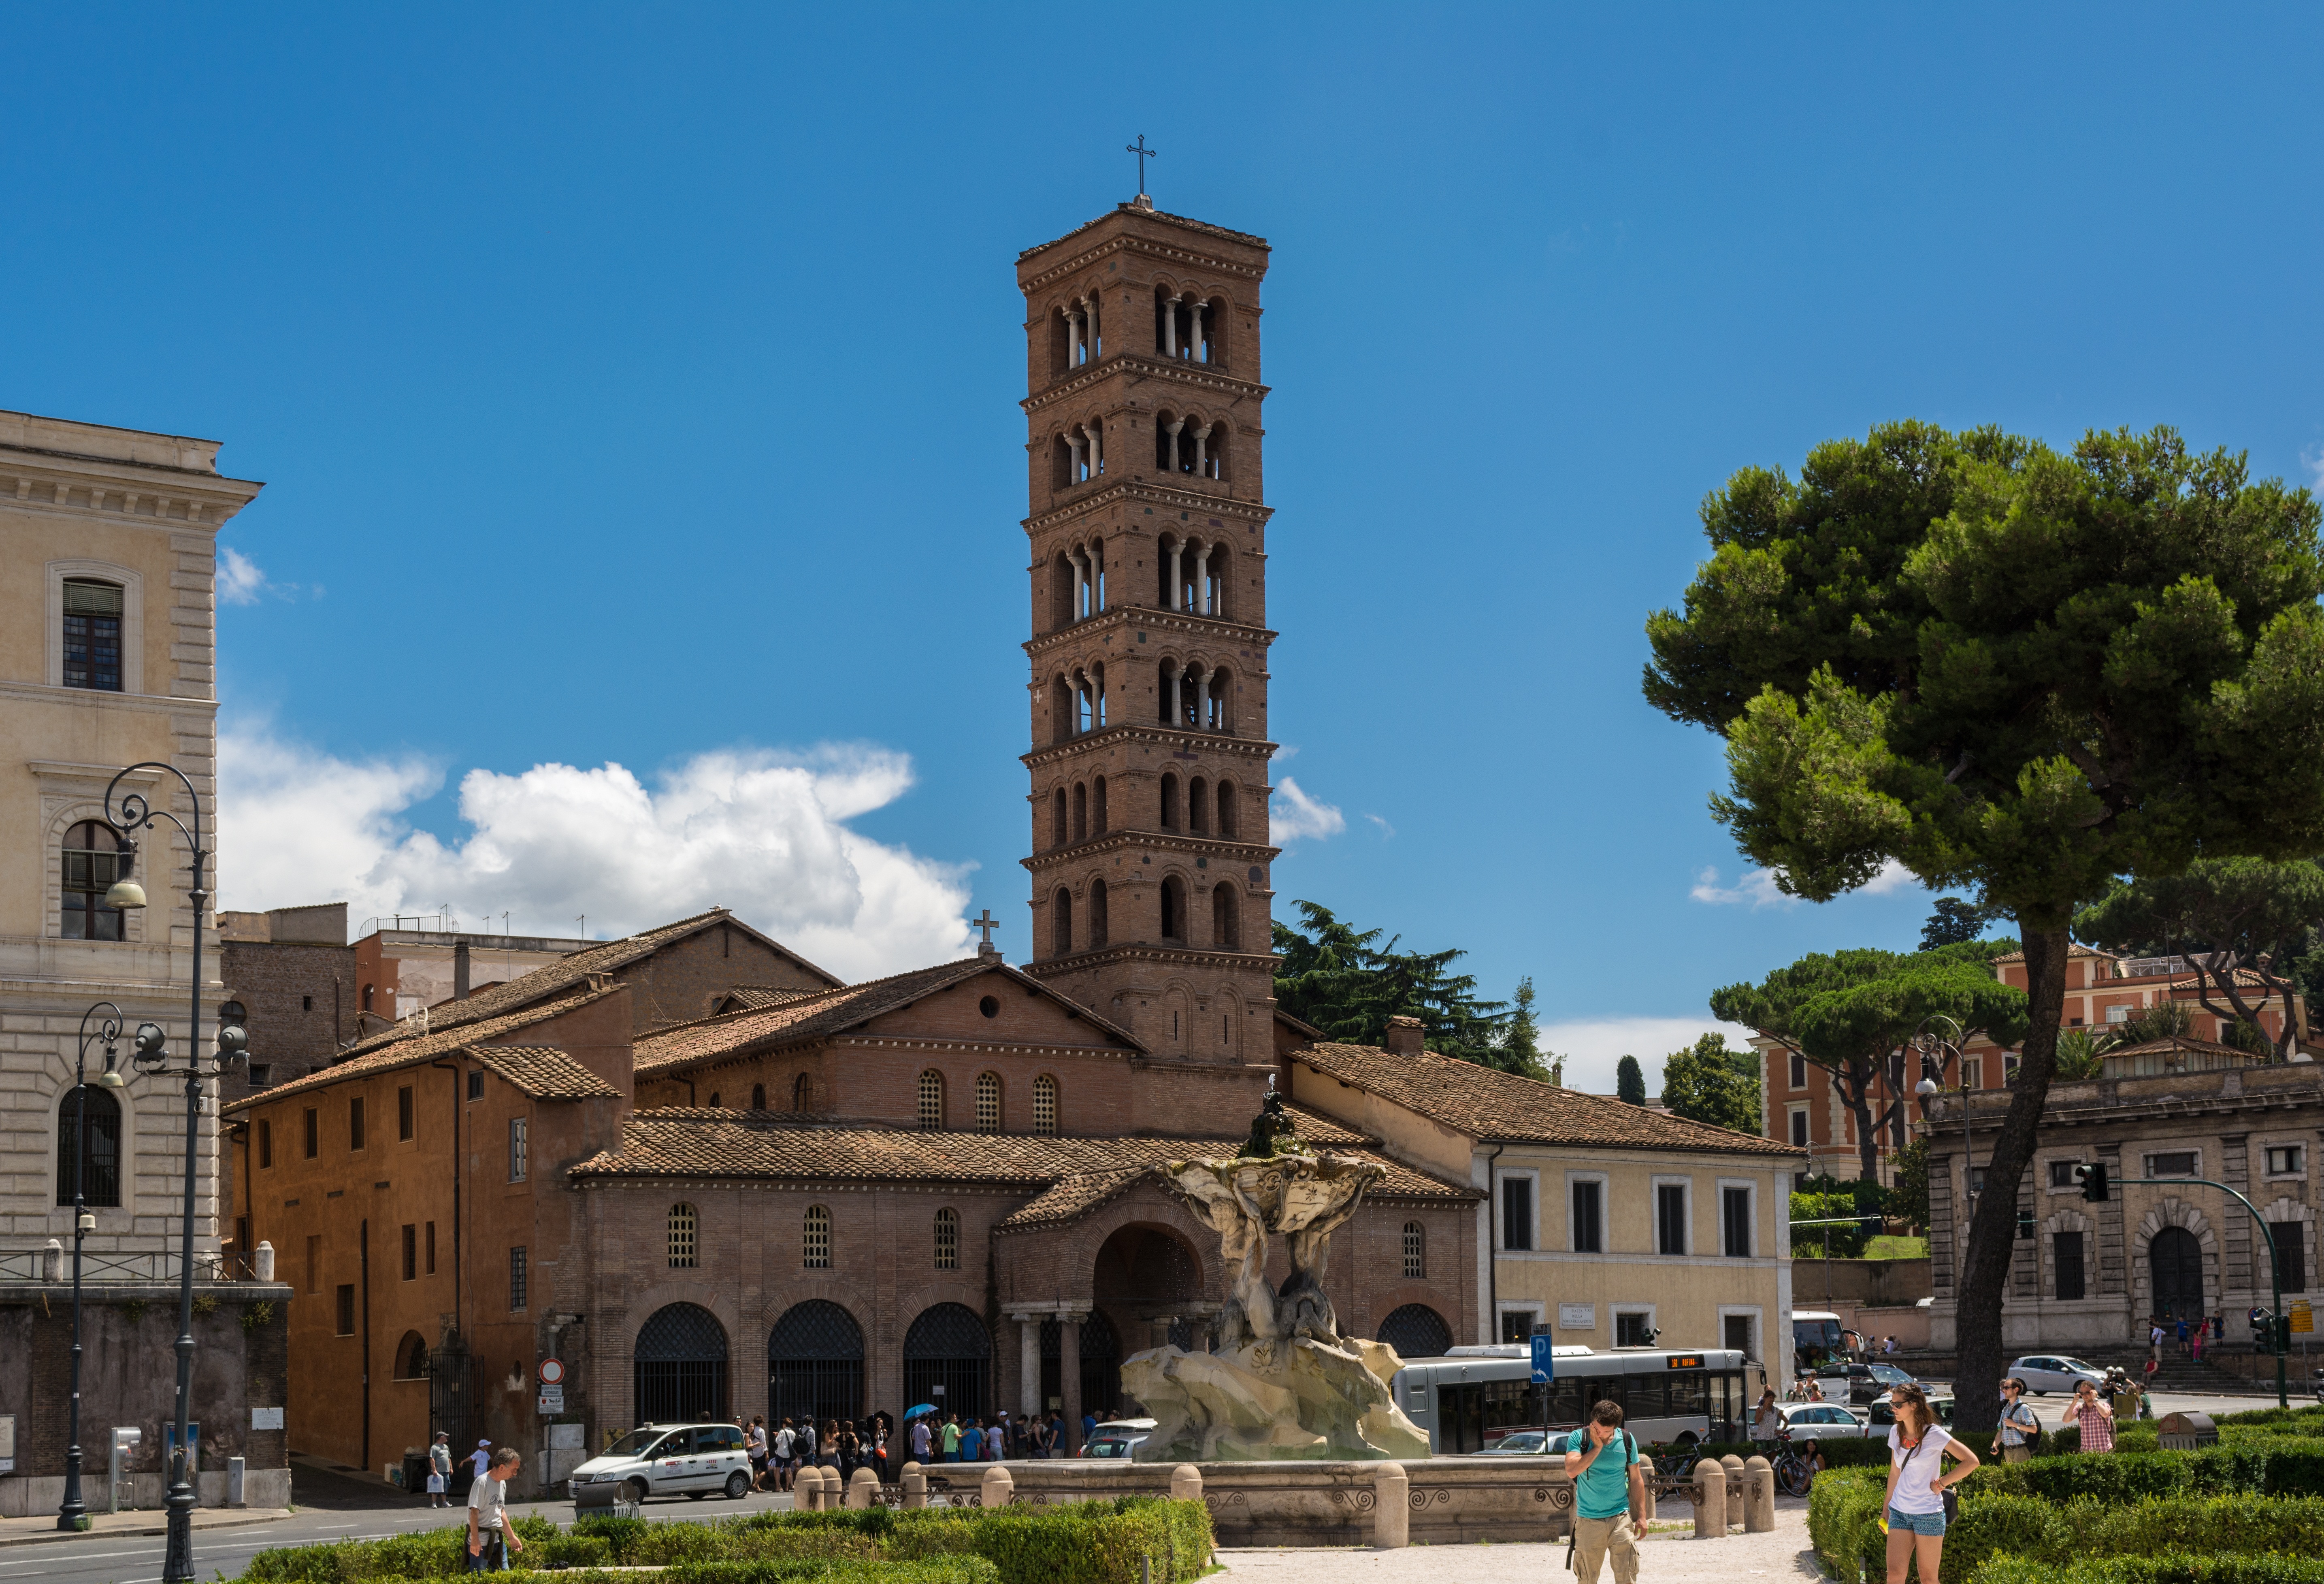
town, building, city, downtown, tower, plaza, landmark, italy, church, place of worship, clock tower, bell tower, rome, town square, basilica, showplace, historic site, human settlement, santa maria in cosmedin